Santi Urbano e Lorenzo a Prima Porta

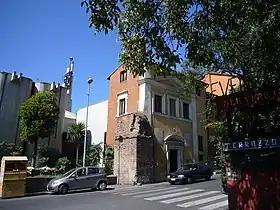
Church of Santi Urbano e Lorenzo a Prima Porta

Santi Urbano e Lorenzo a Prima Porta, a church in the diocese of Rome, was made a cardinalate deaconry by Pope John Paul II in November 1994 and was assigned to Cardinal Gilberto Agustoni, then Prefect of the Apostolic Signatura. In 2005 he took the option, which is open to Cardinal-Deacons after ten years, of becoming a Cardinal-Priest, with the same church as his titular church. Cardinal Agustoni died in 2017.